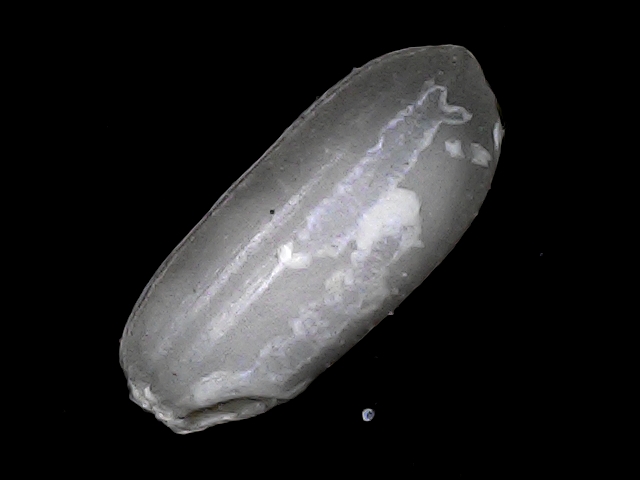
Rice variety: BRRI74